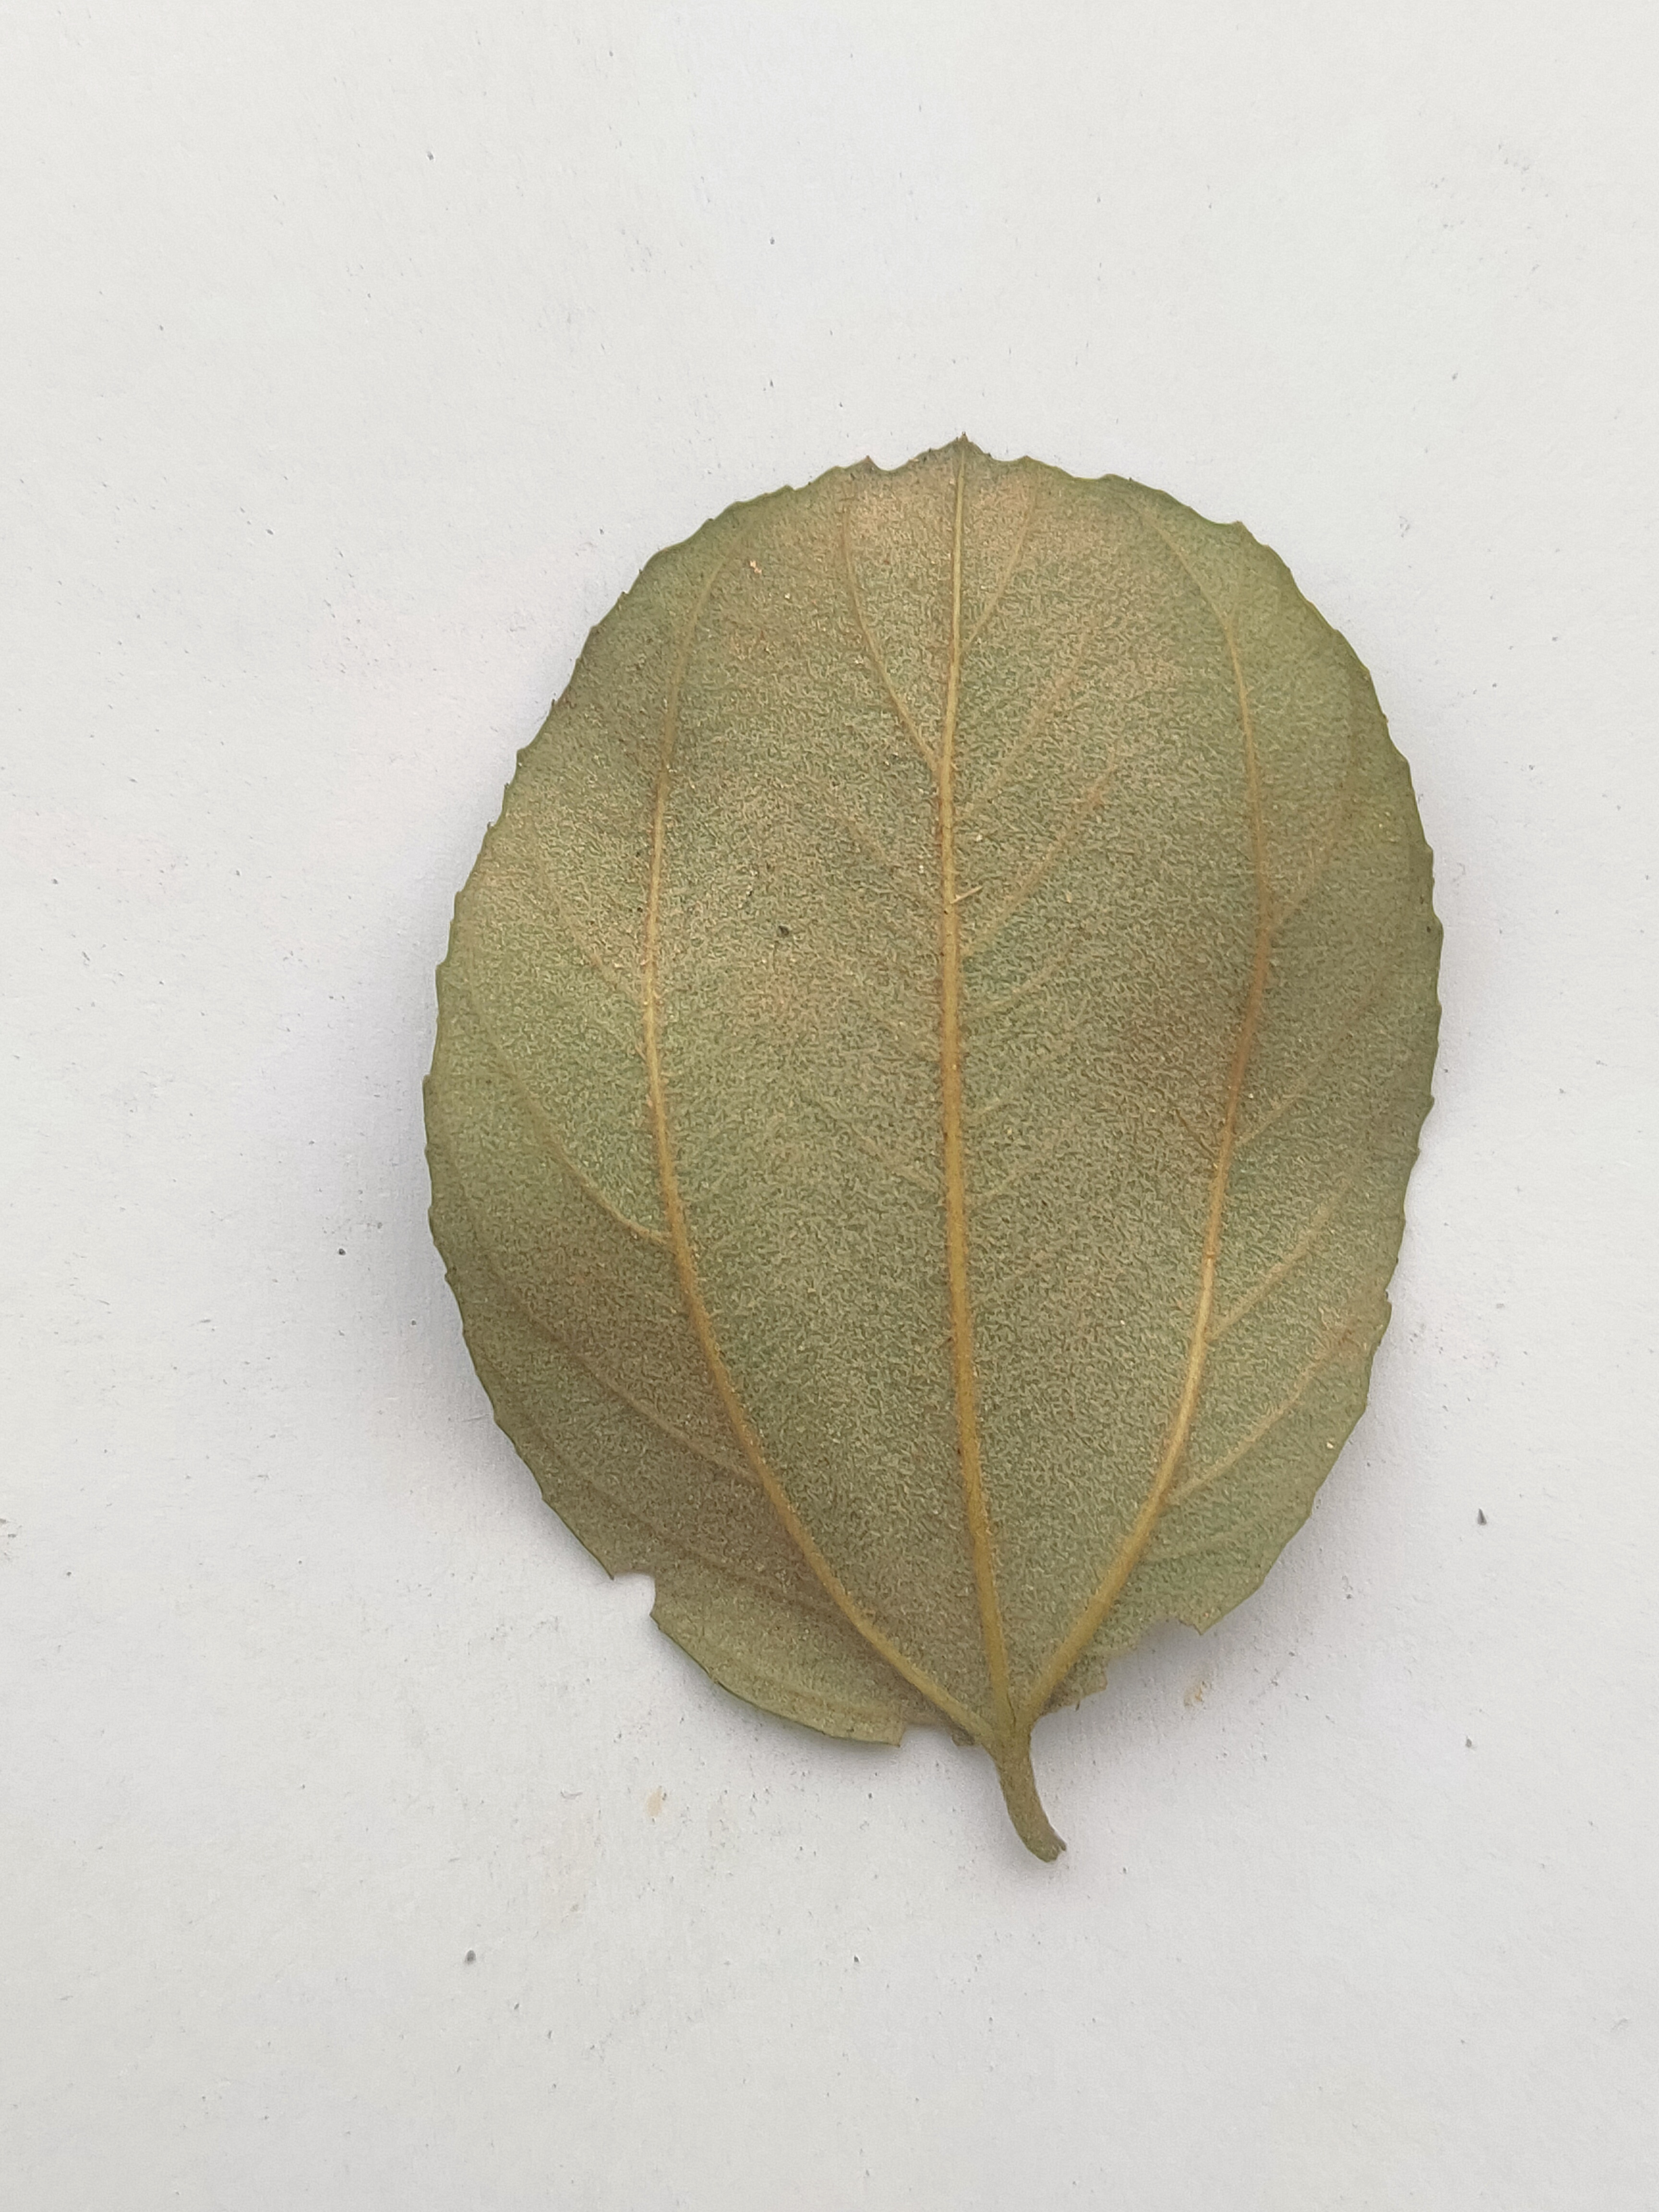
Leaf variety: Plum